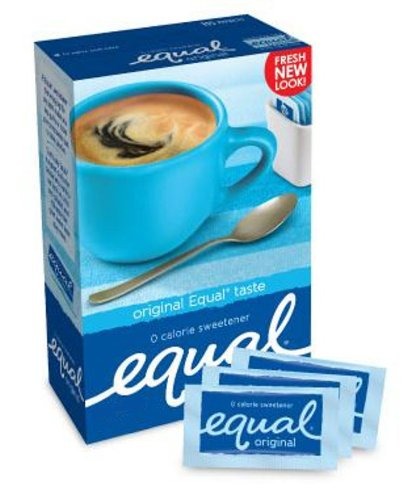
Item Name: Equal Sweetener, 0.04 Ounce (Pack of 1000)
Bullet Point: Each zero-calorie packet quickly dissolves in hot or cold drinks and sweetens like two teaspoons of sugar
Value: 40.0
Unit: Ounce

Price: 21.15